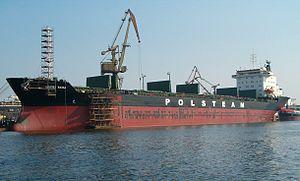
Cette liste donne une présentation rapide et illustrée de différents types de navires ; pour une liste plus complète, se reporter à la liste alphabétique des types de bateaux ; pour l'article encyclopédique, consulter Bateau.
Un antifouling, peinture antifouling, peinture antisalissure ou peinture antisouillure est une peinture contenant des biocides destinée à empêcher les organismes aquatiques de se fixer sur la coque des navires ou sur d'autres objets immergés, comme les hydroliennes.
Un vraquier est un navire de charge destiné au transport de marchandises solides en vrac. Il peut s'agir de sable, de granulats, de céréales mais aussi de matériaux denses comme les minéraux. On trouve également l'orthographe alternative vracquier, moins utilisée.